Man's World (song)

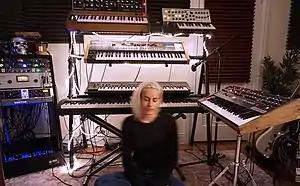
A color photograph of Marina performing live with backup singers while flowing their arms.

In 2019, Marina released "Love + Fear", her fourth studio album and first without the "and the Diamonds" part of her former stage name. To promote the project, she embarked on the accompanying Love + Fear Tour later in the year and released her sixth extended play "Love + Fear (Acoustic)" in September 2019. Following the tour's completion, she began songwriting for a new album; in January 2020, Marina posted to her Instagram account, confirming that she was working on songs, with a photograph that used the caption "Album 5". Another post revealed that she had also been writing lyrics while on holiday in Paris. Later into the year, she released the standalone single "About Love" in February, which was featured on to the American romantic comedy film "" (2020).